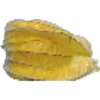
Label: Physalis with Husk 1